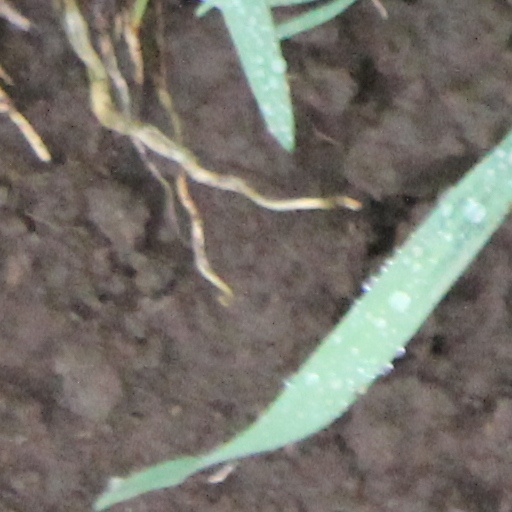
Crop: wheat